Thrust reversal

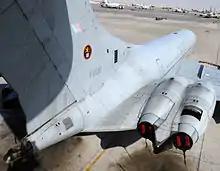
Clamshell outlet grating open (outboard engine) on a Rolls-Royce Conway turbofan of a Royal Air Force Vickers VC-10 tanker

The target thrust reverser uses a pair of hydraulically operated "bucket" or "clamshell" type doors to reverse the hot gas stream. For forward thrust, these doors form the propelling nozzle of the engine. In the original implementation of this system on the Boeing 707, and still common today, two reverser buckets were hinged so when deployed they block the rearward flow of the exhaust and redirect it with a forward component. This type of reverser is visible at the rear of the engine during deployment.